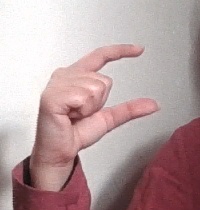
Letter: dal